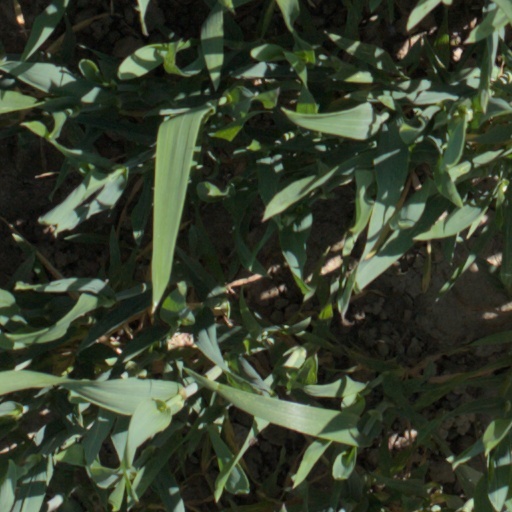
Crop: wheat